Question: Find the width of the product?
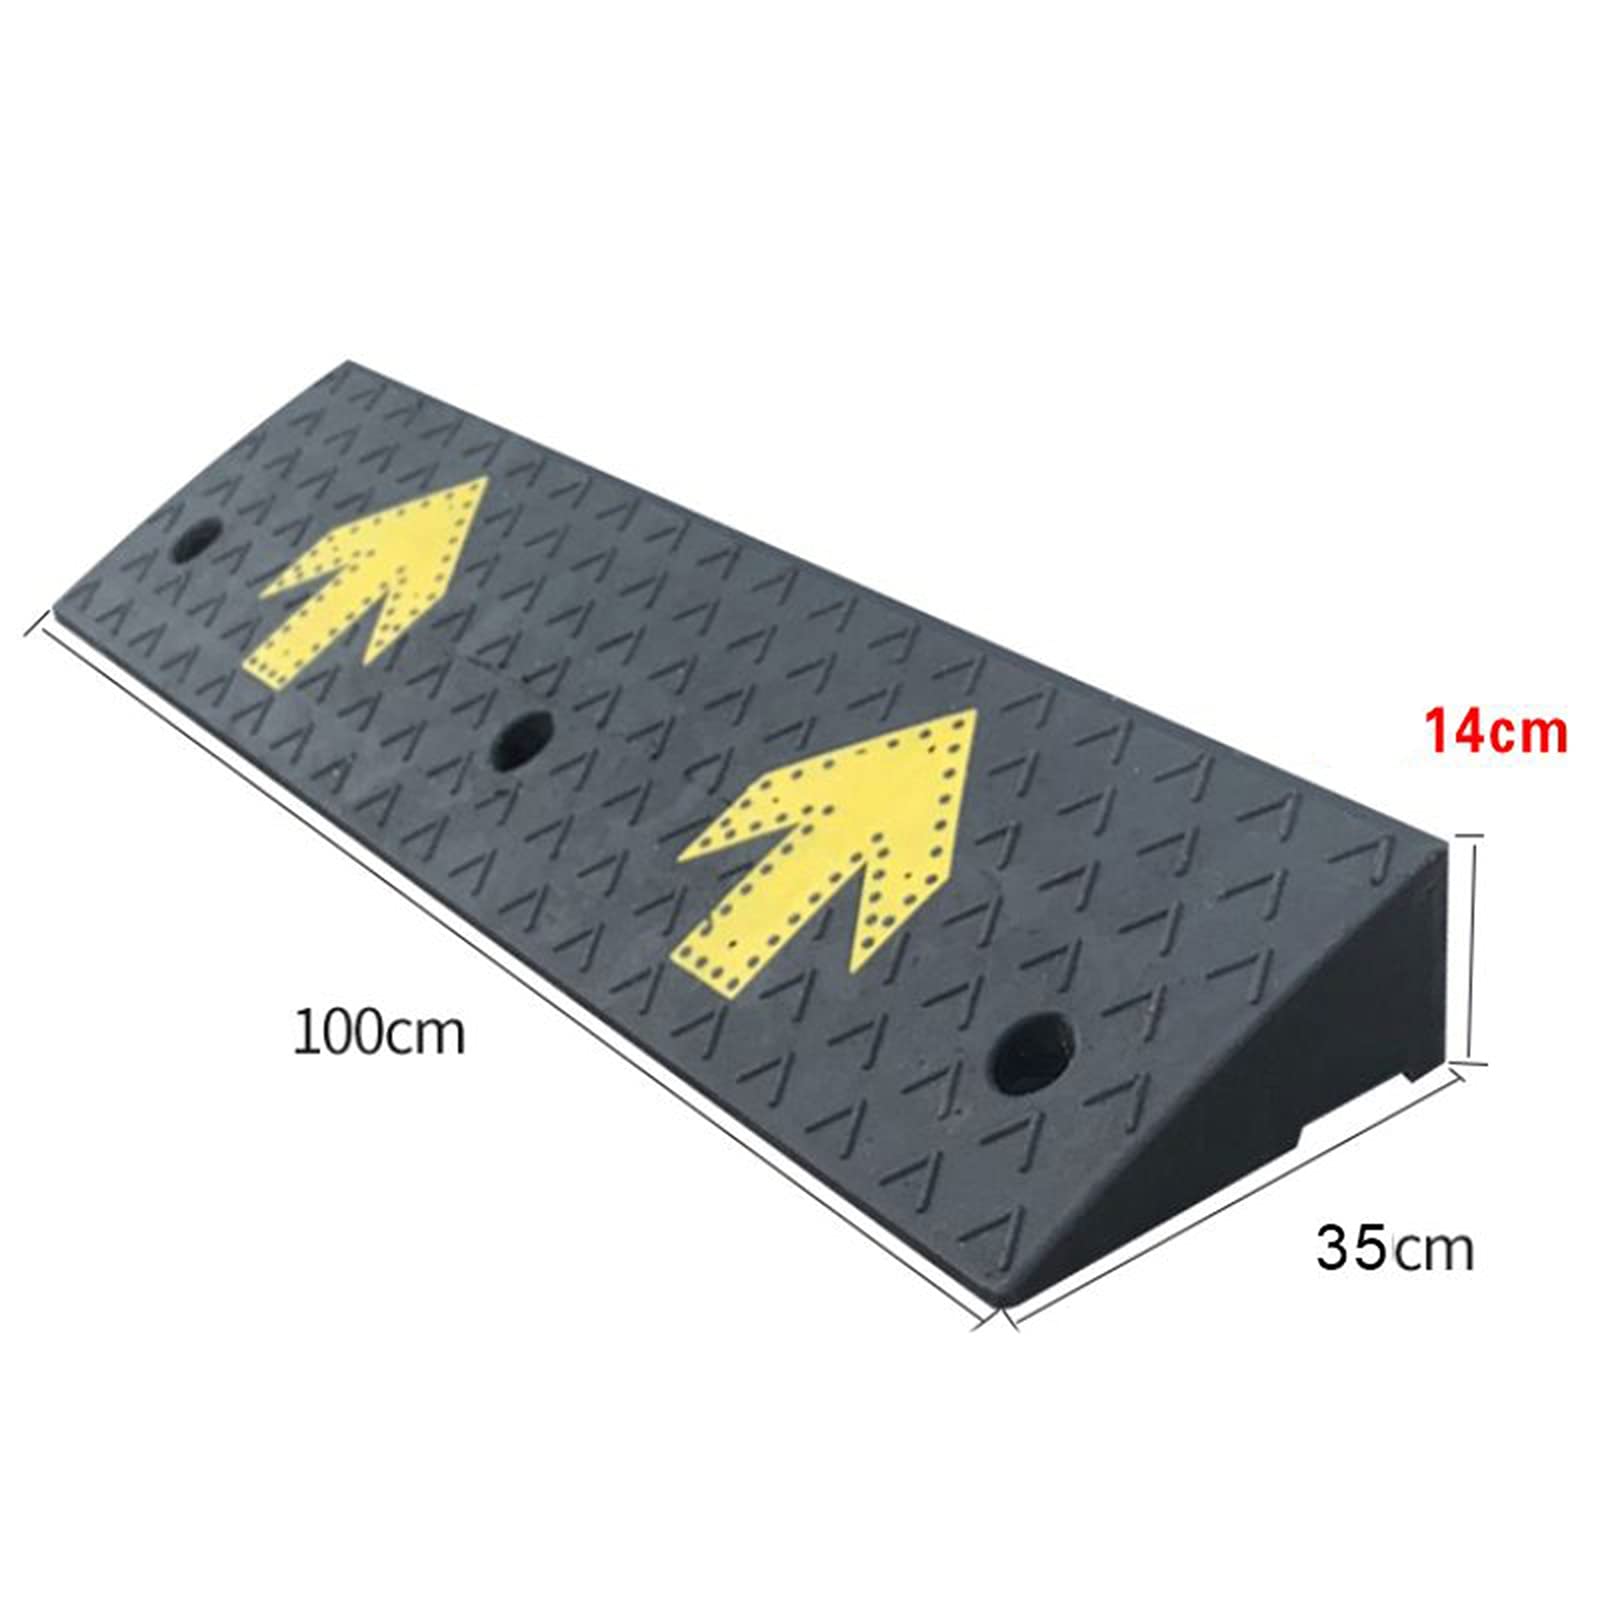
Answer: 35.0 centimetre